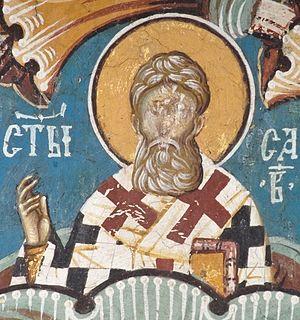
1463-1557 : après la conquête ottomane du Patriarcat de Peć et la chute de Smederevo et après la mort du patriarche Arsène II, le patriarcat a été placé sous la juridiction de l'archevêché d'Ohrid.